John F. Kennedy

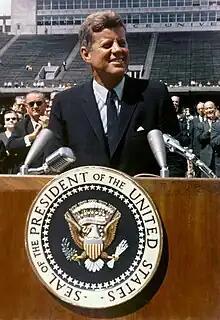
Kennedy speaks at Rice University on September 12, 1962

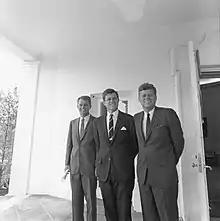
The Kennedy brothers: Attorney General Robert F. Kennedy, Senator Ted Kennedy, and President John F. Kennedy at the White House in 1963

During his presidency, Kennedy continued policies that provided political, economic, and military support to the South Vietnamese government. Vietnam had been divided into a communist North Vietnam and a non-communist South Vietnam after the 1954 Geneva Conference, but Kennedy escalated American involvement in Vietnam in 1961 by financing the South Vietnam army, increasing the number of U.S. military advisors above the levels of the Eisenhower administration, and authorizing U.S. helicopter units to provide support to South Vietnamese forces. On January 18, 1962, Kennedy formally authorized escalated involvement when he signed the National Security Action Memorandum (NSAM) – "Subversive Insurgency (War of Liberation)." Operation Ranch Hand, a large-scale aerial defoliation effort using the herbicide Agent Orange, began on the roadsides of South Vietnam to combat guerrilla defendants.